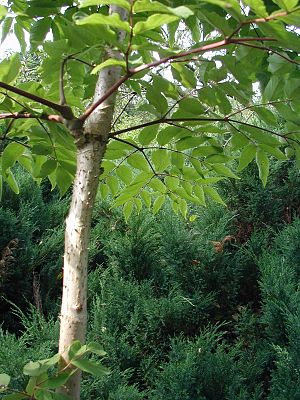
Manchurisk aralie
Manchurisk aralie (Aralia elata)